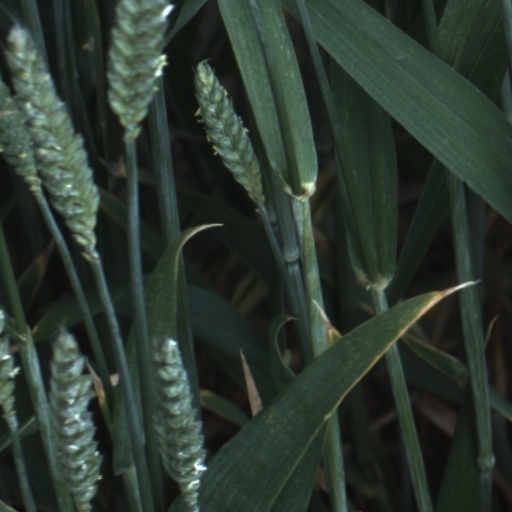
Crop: wheat